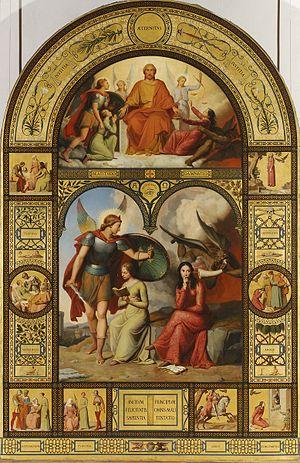
Tableau
L'idée de mal est associée à tous les événements accidentels ou non, aux comportements ou aux états de fait jugés nuisibles, destructeurs ou immoraux, et qui sont sources de souffrances morales ou physiques. Négligée par l'Antiquité qui tient cette idée pour une opinion ou un sentiment dont il faudrait se délivrer, le mal est devenu un problème philosophique avec les doctrines dualistes — notamment Plotin — et l'apparition du monothéisme et du manichéisme, selon Olivier Abel.
Le Bien et le Mal est un tableau du peintre Victor Orsel débuté à Rome en 1829 et achevé à Paris en 1832 après de nombreuses œuvres préparatoires.